Nancy Van de Vate

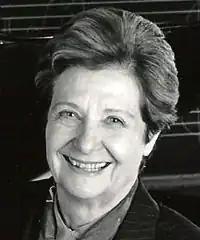
Van de Vate in the 1990s

Nancy Jean Van de Vate (December 30, 1930 – July 29, 2023) was an American-born Austrian composer, violist and pianist. She also used the pseudonyms Helen Huntley and William Huntley. She is known for operas such as "All Quiet on the Western Front", and orchestral music such as "Chernobyl" and "Journeys", including concertos like the "Kraków Concerto" for percussion and orchestra.